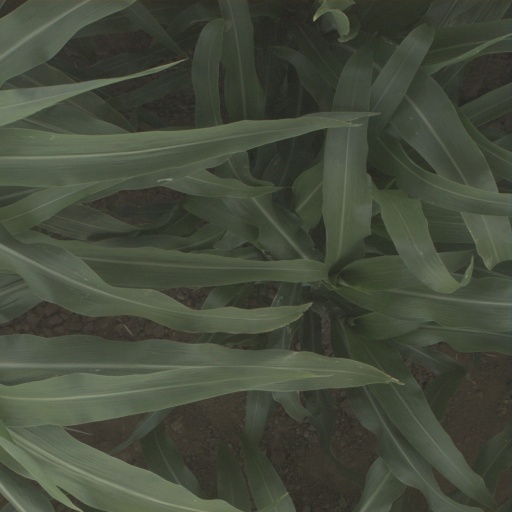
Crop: sorghum